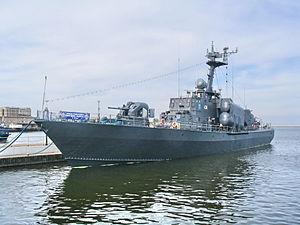
La marine bulgare est la marine de guerre de la République de Bulgarie et fait partie des forces armées bulgares. Elle a été largement ignorée dans les réformes que la Bulgarie a dû entreprendre pour se conformer aux normes de l'OTAN, principalement en raison des dépenses importantes engagées et du fait que les attaques navales ne sont pas considérées comme une grande préoccupation pour la sécurité du pays. C'est pourquoi trois des quatre sous-marins de classe Roméo sont maintenant ancrés et sont hors service depuis un certain temps. Le dernier a été mis hors service en novembre 2011. Seules les frégates, corvettes et engins à missiles les plus modernes sont en service actif.